Gastrointestinal bleeding

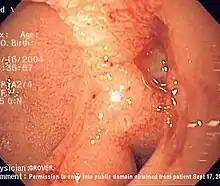
Endoscopic image of a posterior wall duodenal ulcer with a clean base, which is a common cause of upper gastrointestinal hemorrhage.

Upper gastrointestinal bleeding is from a source between the pharynx and the ligament of Treitz. An upper source is characterised by hematemesis (vomiting up blood) and melena (tarry stool containing altered blood). About half of cases are due to peptic ulcer disease (gastric or duodenal ulcers). Esophageal inflammation and erosive disease are the next most common causes. In those with liver cirrhosis, 50–60% of bleeding is due to esophageal varices. Approximately half of those with peptic ulcers have an "H. pylori" infection. Other causes include Mallory-Weiss tears, cancer, and angiodysplasia.